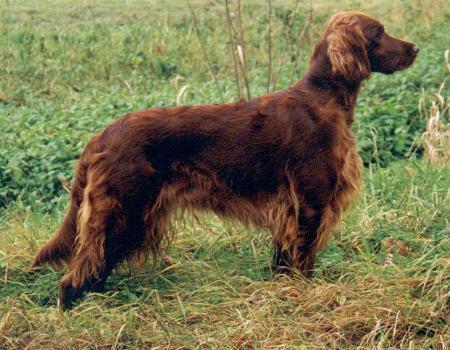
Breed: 207-n000011-Irish_setter